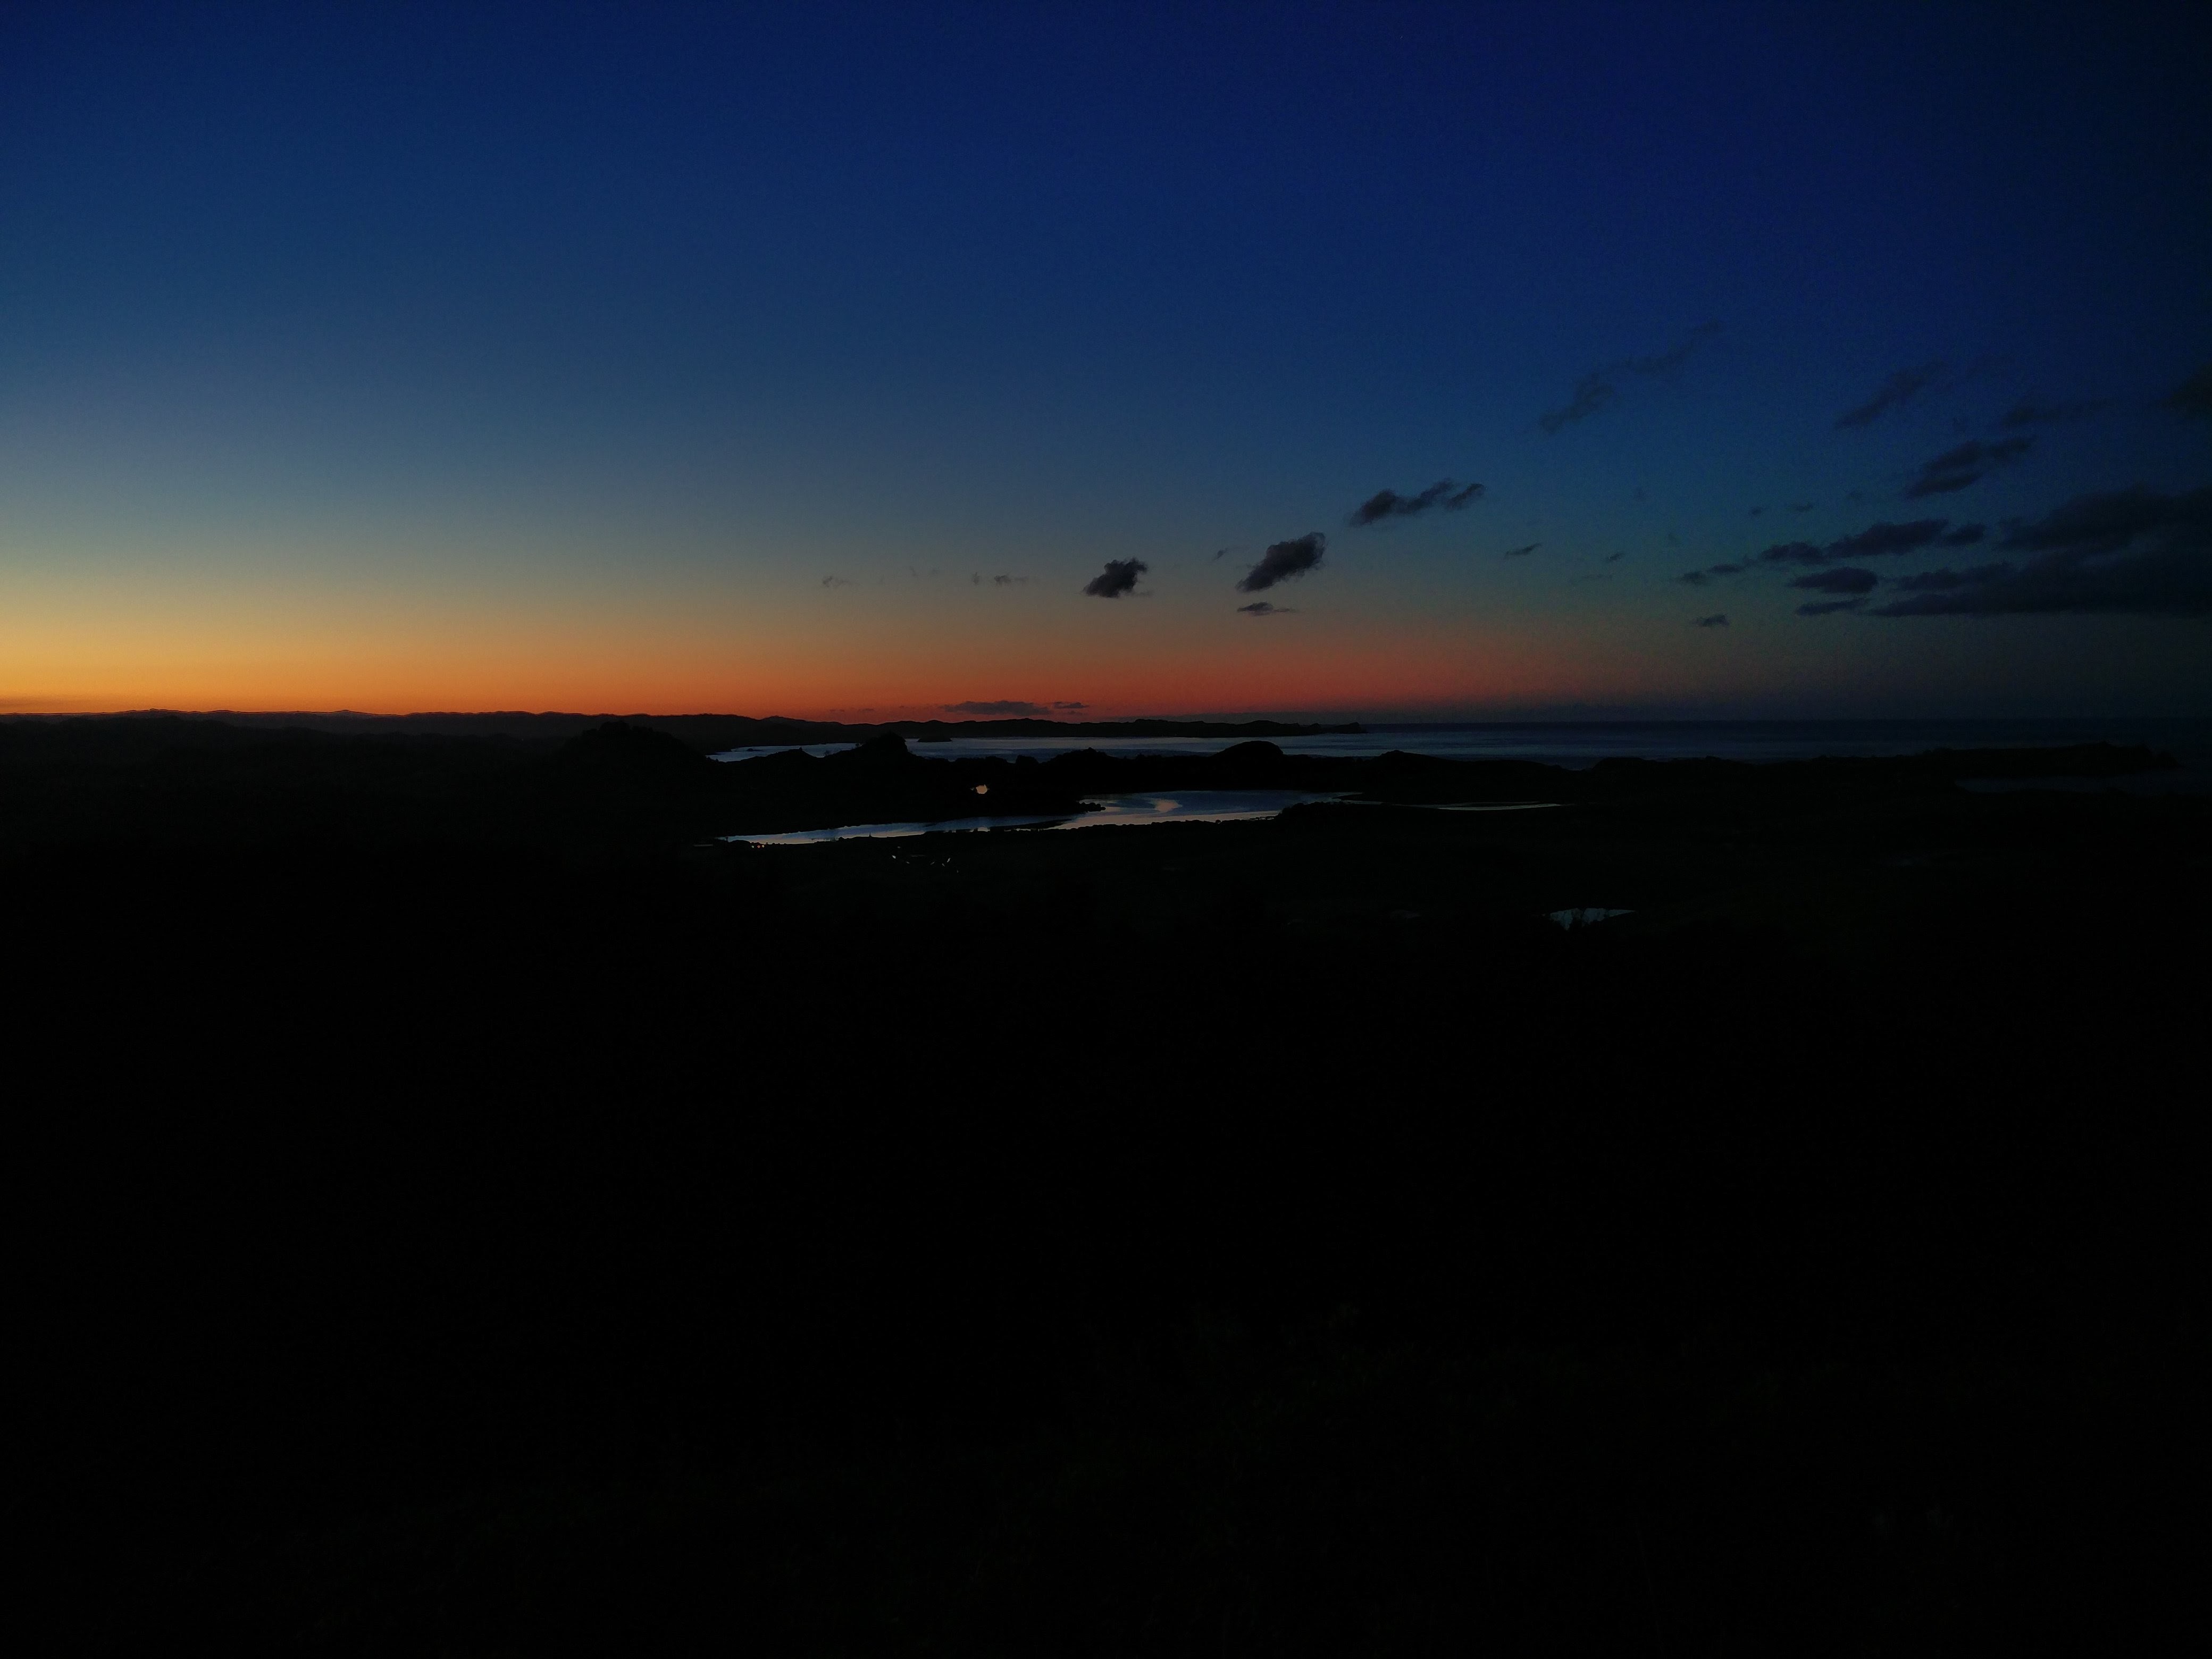
sea, coast, ocean, horizon, cloud, sky, sunrise, sunset, dawn, atmosphere, dusk, evening, darkness, afterglow